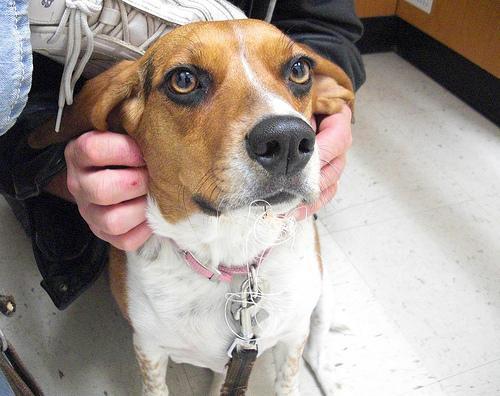
beagle